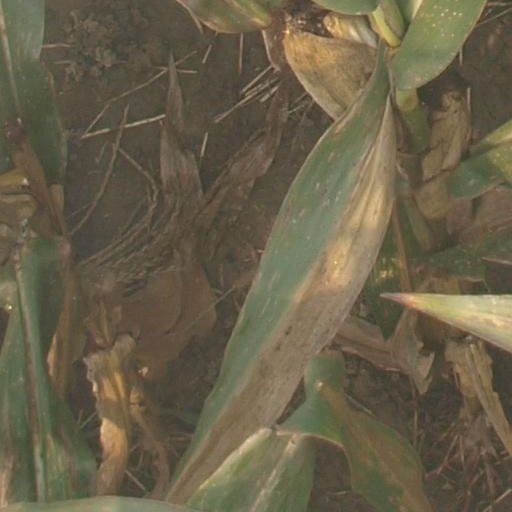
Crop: maize; corn